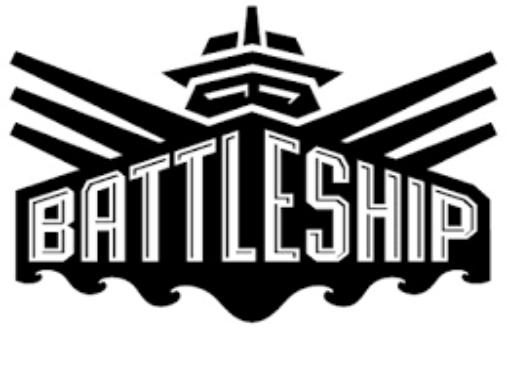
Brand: battleship
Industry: Leisure